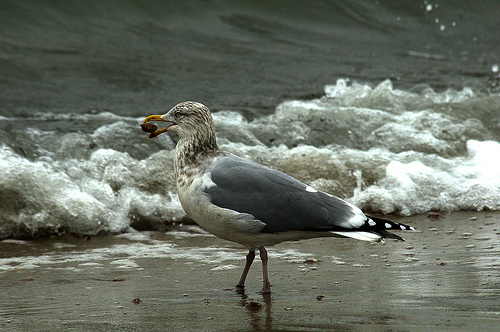
there is a seagull with grey wings and a white spotted tail
this is a white bird with grey wings and a pointed orange beak.
this bird has an s-shaped body with short legs and black and white wings
this bird has a yellow beak, white body, and has gray wings.
this bird has a brown and white speckled head, a white belly, grey wings and a yellow bill.
this bird is grey with white and has a long, pointy beak.
this bird has wings that are grey and has a white bellythe large bird has odd shaped bill, stripped colored crown, and grey wings.
this particular bird has a belly that is gray and white
this bird has a brown crown, grey primaries, and a white belly.
Species: Herring Gull